Polysulfated glycosaminoglycan

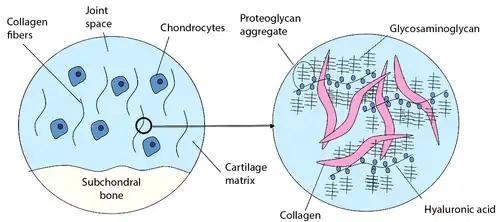
The cartilage matrix. The joint space is filled with synovial fluid. Glycosaminoglycans are attached to proteins, which are attached to a strand of hyaluronic acid to create a "bottle brush".

Normally, joint cartilages have proteoglycan complexes, which are proteins with side chains made of glycosaminoglycans such as keratan sulfate and chondroitin sulfate attached to strands of hyaluronic acid. The glycosaminoglycan side chains are polyanionic, which causes adjacent side chains to push each other away and create a "bottle brush", where hyaluronic acid is the stem and the side chains are the bristles. When pressure is exerted on the joint, fluids move between the chondrocytes and synovial fluid, exchanging nutrients.